Ås, Akershus

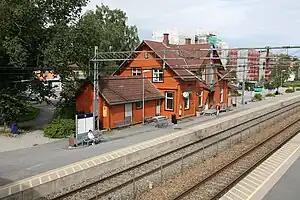
Ås Station opened on 2 January 1879 (pictured in August 2007)

A bridge, which is a smaller-scale recreation of a bridge that Leonardo da Vinci proposed in 1502 for the crossing of the Golden Horn, is located in the municipality. It was created by Norwegian painter and artist Vebjørn Sand as part of his Da Vinci project. The bridge serves as a pedestrian crossing over European route E18.